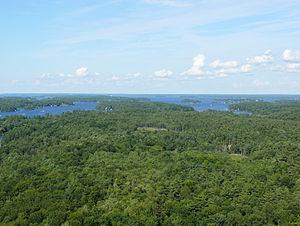
Les parcs nationaux du Canada sont constitués de plus de quarante aires protégées, dont 42 parcs nationaux et réserves de parcs nationaux, quatre aires marines nationales de conservation et un site canadien. Le réseau des parcs nationaux comprend 167 lieux historiques nationaux, qui, comme les parcs, sont gérés par Parcs Canada.